Hanif Dhakiri

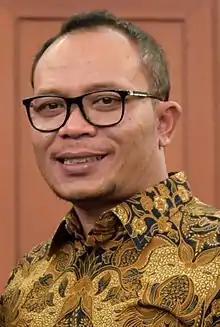
Hanif in 2017

Muhammad Hanif Dhakiri (born 6 June 1972) is an Indonesian politician who currently serves as Member of the House of Representatives for Central Java X since 2024, a post he also served from 2009 to 2014. He previously served as Minister of Manpower in the Working Cabinet from 2014 to 2019. He was a member of the People's Representative Council of Indonesia from 2009 to 2014 appointed through the National Awakening Party.